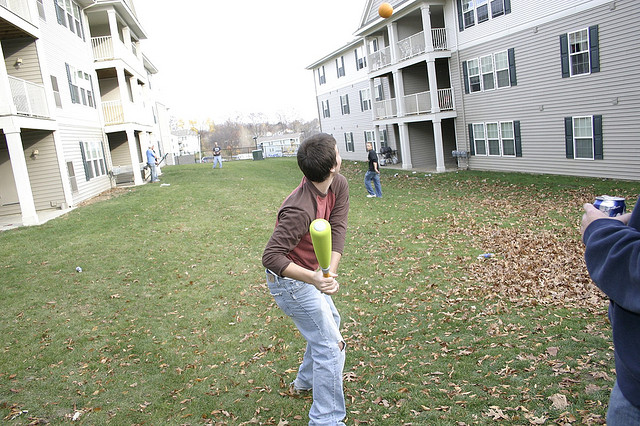
một chàng trai đang chuẩn bị đánh quả bóng chày